Peel en Maas

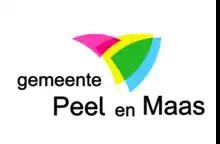
Logo Peel en Maas municipality

Peel en Maas is a municipality in the southeastern Netherlands, established on 1 January 2010. It is situated in the province of Limburg. The municipality is formed by the towns of Panningen, Helden, Kessel, Kessel-Eik, Maasbree, Baarlo, Beringe, Egchel, Grashoek, Koningslust, and Meijel. It has a population of more than 40,000 people from various backgrounds. The municipality has several facilities such as a high school, public library, swimming pool, and a well-connected public bus transport system.